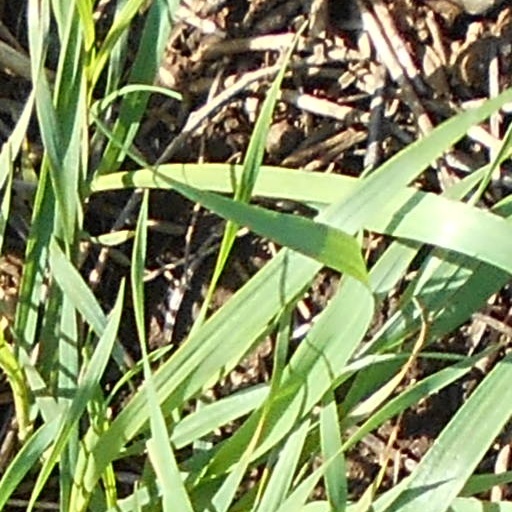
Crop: wheat